Music of the United States

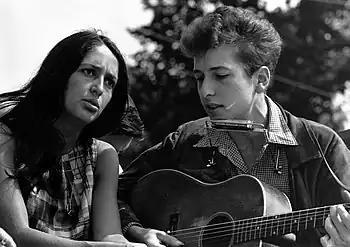
Joan Baez and Bob Dylan were primary figures in the early-1960s American folk music revival. Dylan subsequently ventured into folk rock after being inspired by the British Invasion, particularly The Animals' hit recording of the folk song "The House of the Rising Sun".

Heavy metal is characterized by aggressive, driving rhythms, amplified and distorted guitars, grandiose lyrics, and virtuosic instrumentation. Heavy metal's origins lie in the hard rock bands who took blues and rock and created a heavy sound built on guitar and drums. The first major American bands came in the early 1970s, like Blue Öyster Cult, KISS, and Aerosmith. Heavy metal remained, however, a largely underground phenomenon. During the 1980s the first major pop-metal style arose and dominated the charts for several years kicked off by metal act Quiet Riot and dominated by bands such as Mötley Crüe and Ratt; this was glam metal, a hard rock and pop fusion with a raucous spirit and a glam-influenced visual aesthetic. Some of these bands, like Bon Jovi, became international stars. The band Guns N' Roses rose to fame near the end of the decade with an image that was a reaction against the glam metal aesthetic.